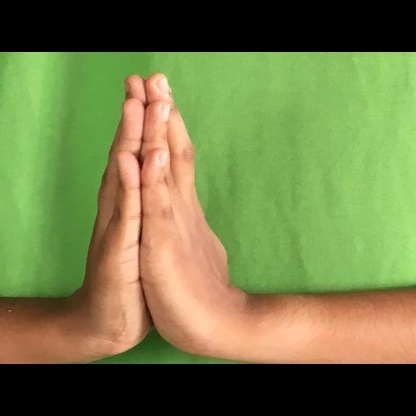
Mudra: Anjali